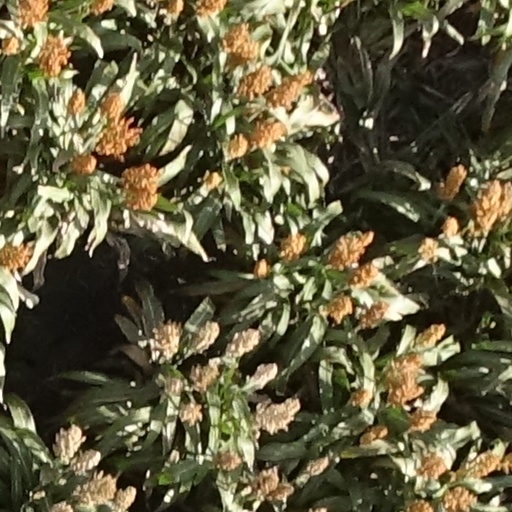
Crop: sorghum